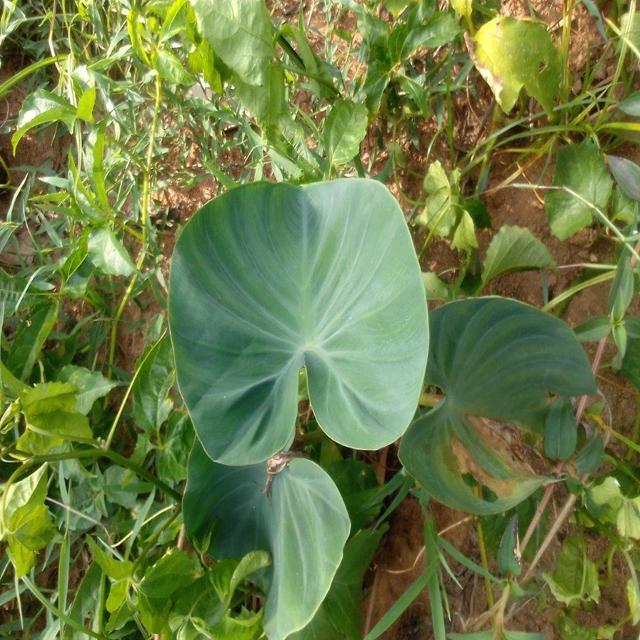
Label: Healthy